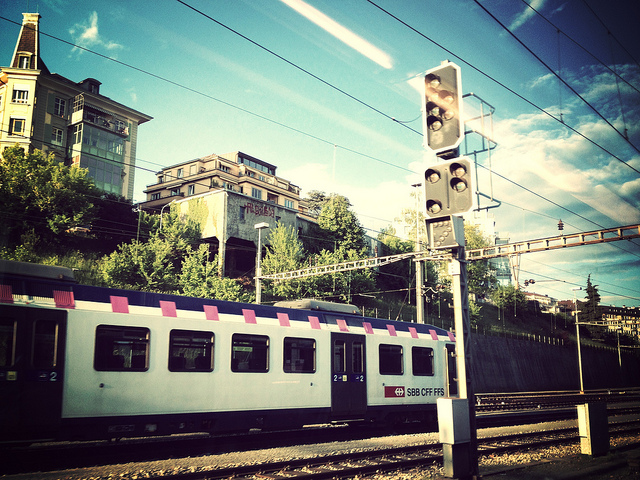
a train car that is white with pink vents

The train is travelling down the tracks and is close to the buildings.

a train drives across a small rail way

A train is moving by a commercial area.

A train passing down the track near a building.